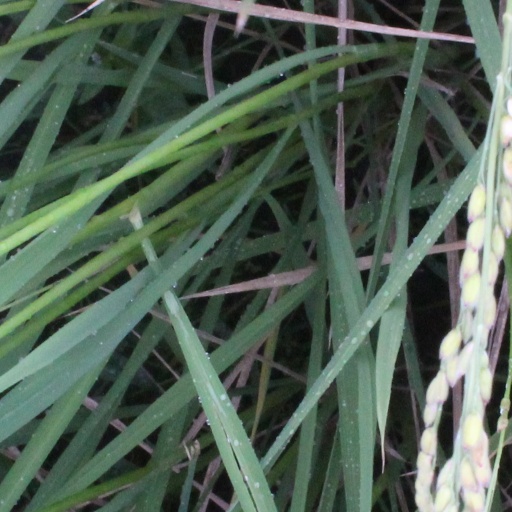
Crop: rice